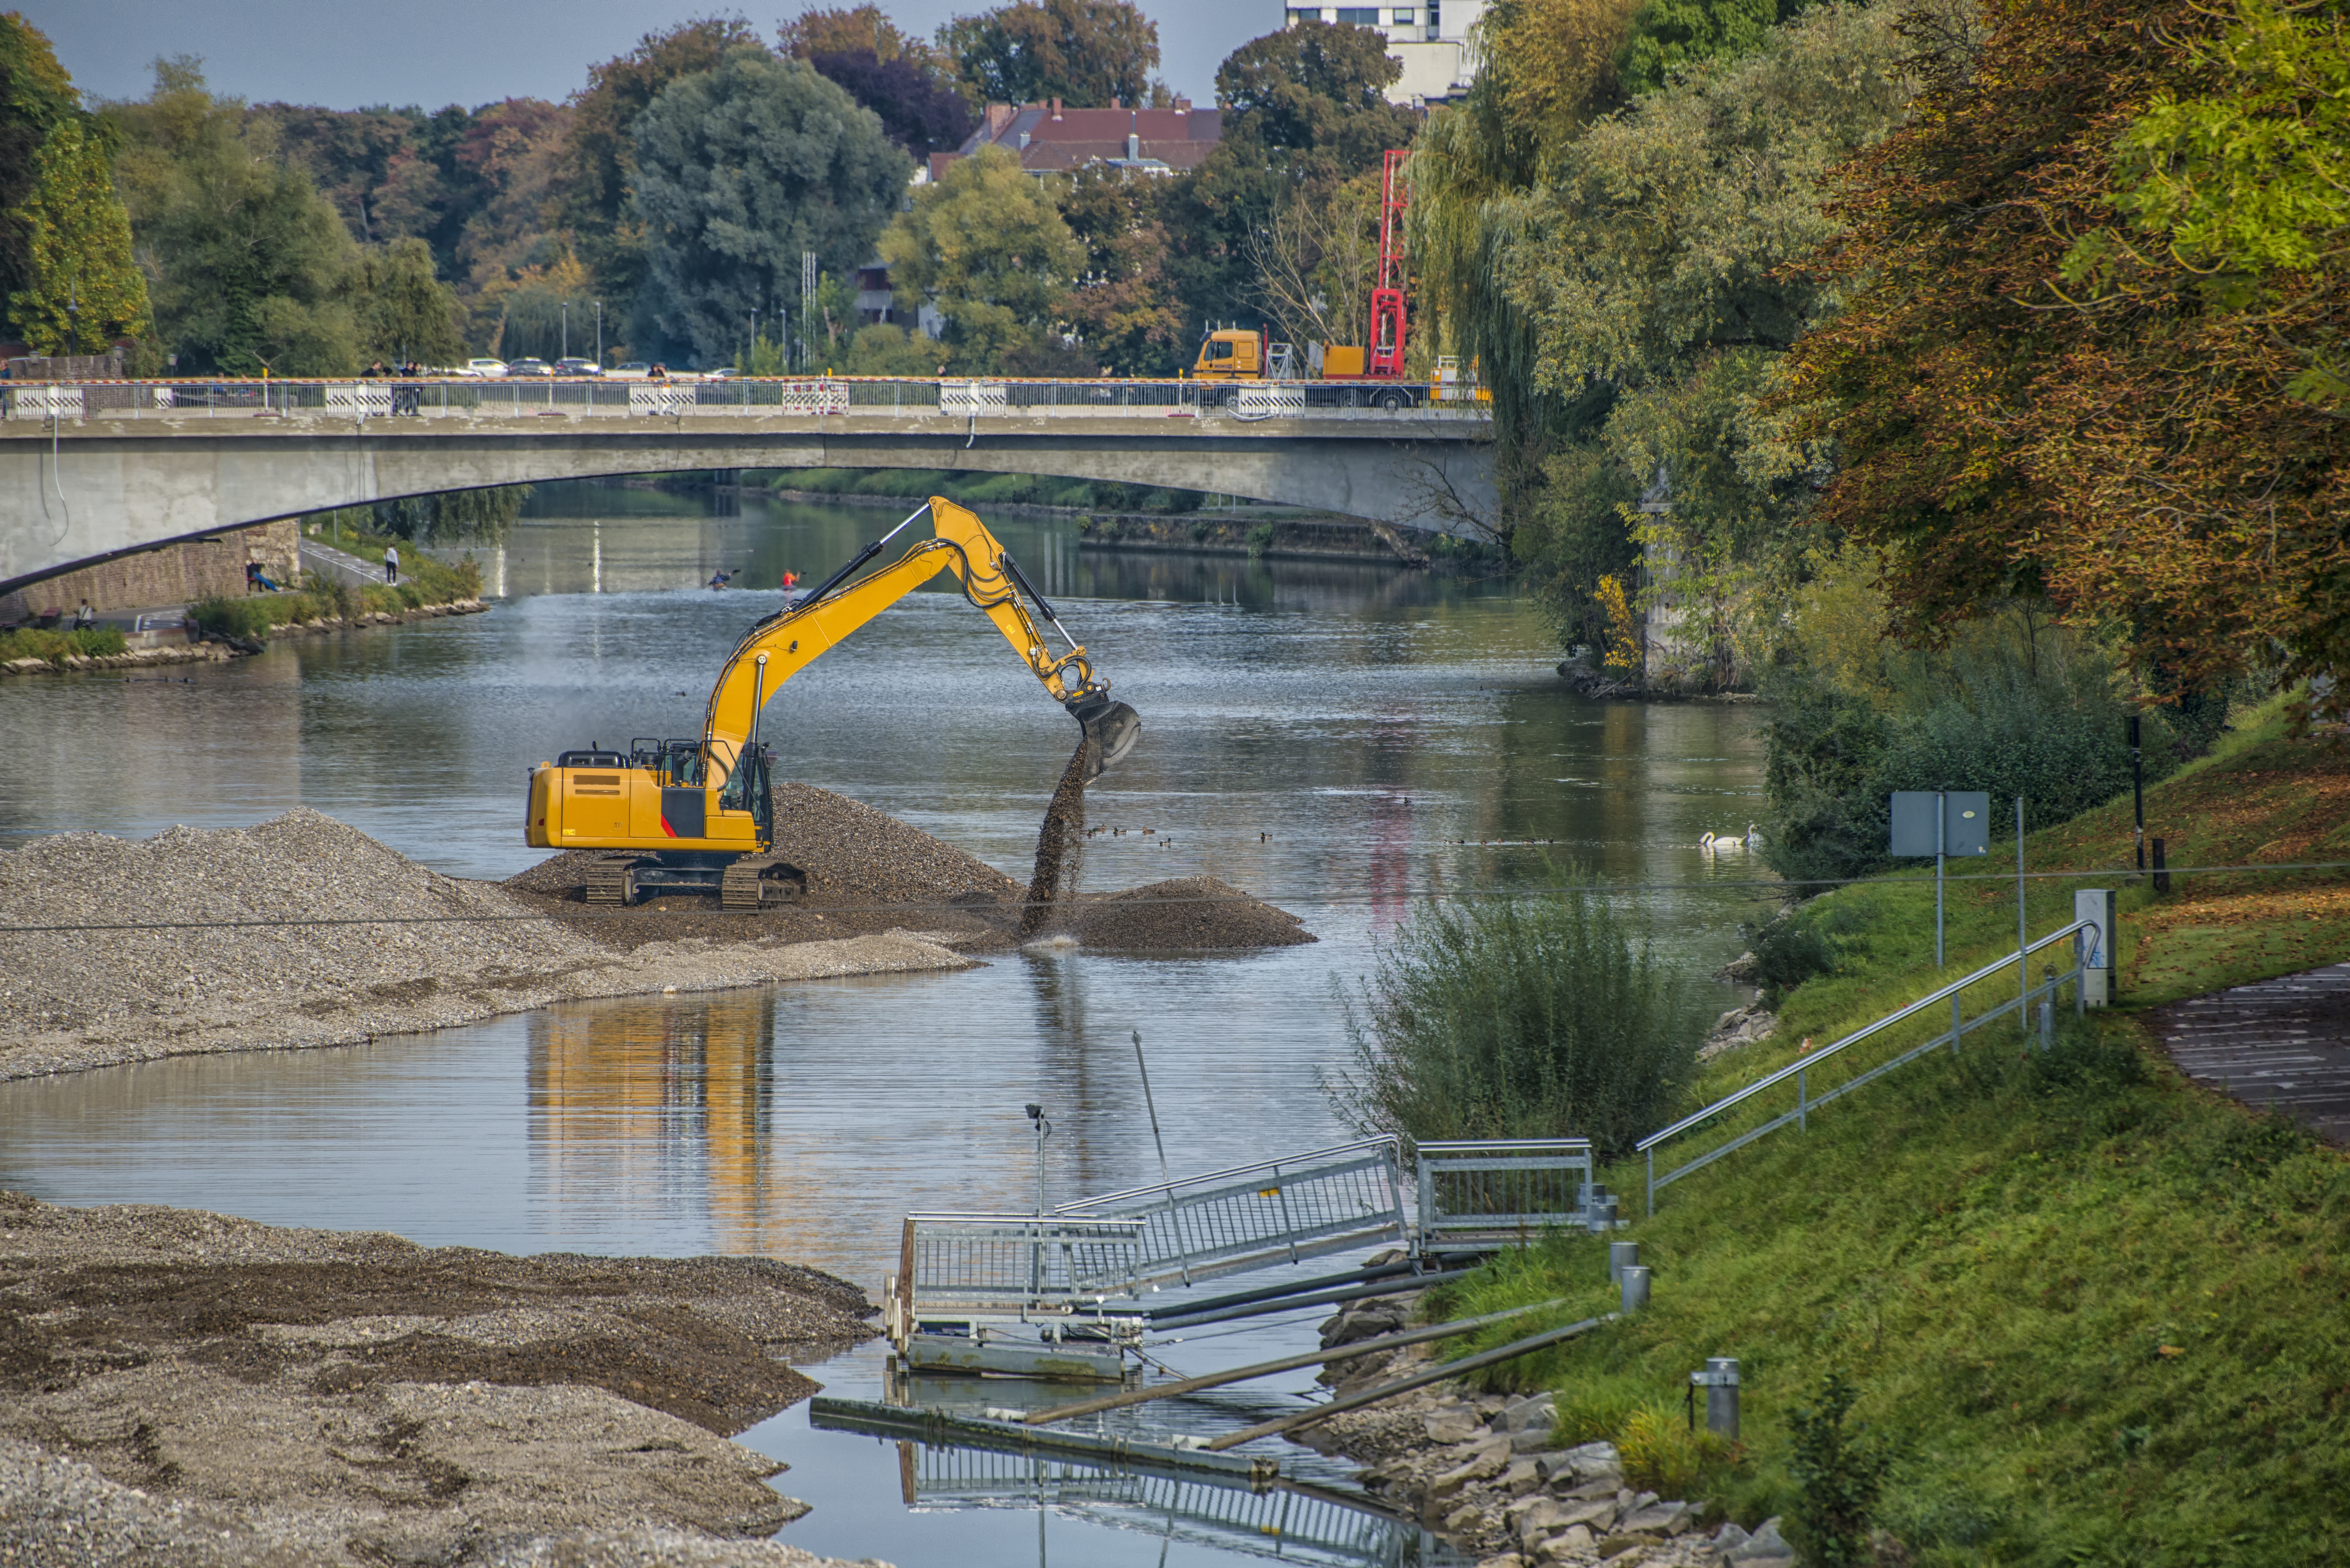
landscape, tree, water, bridge, river, canal, pond, reflection, autumn, reservoir, waterway, autumn mood, bank, danube, excavators, ditch, ulm, bank of the danube